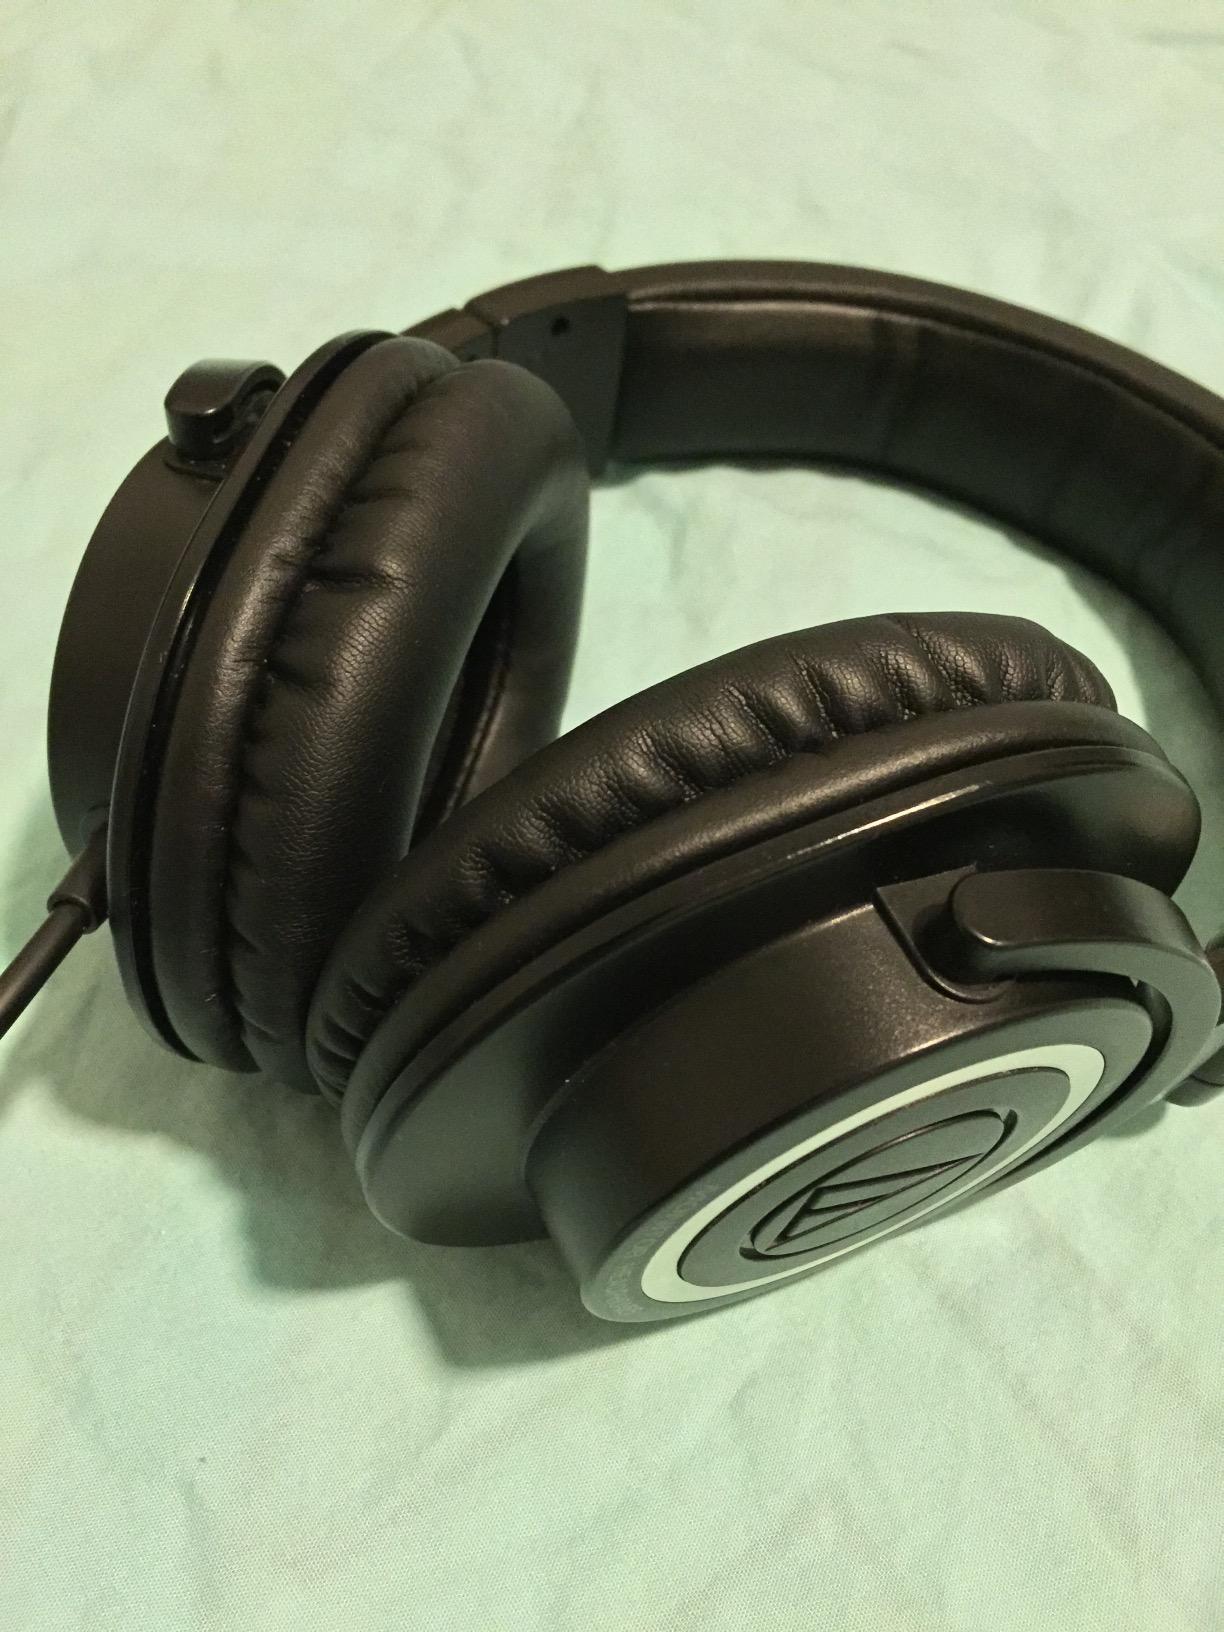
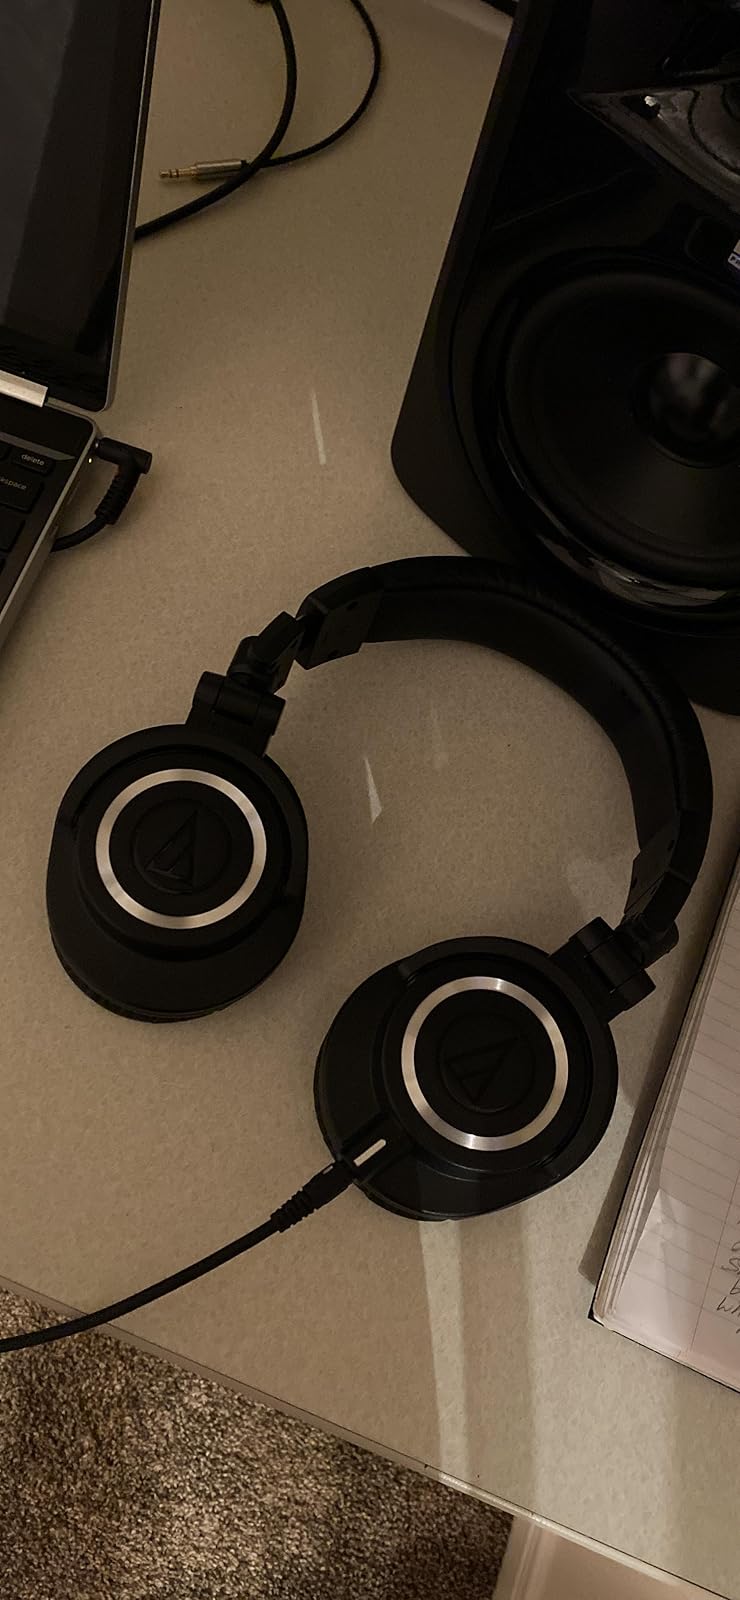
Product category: headphones
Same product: no